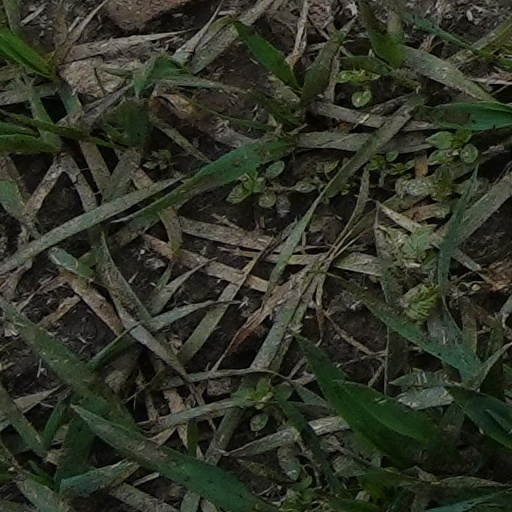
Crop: wheat